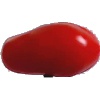
Label: Tomato 2